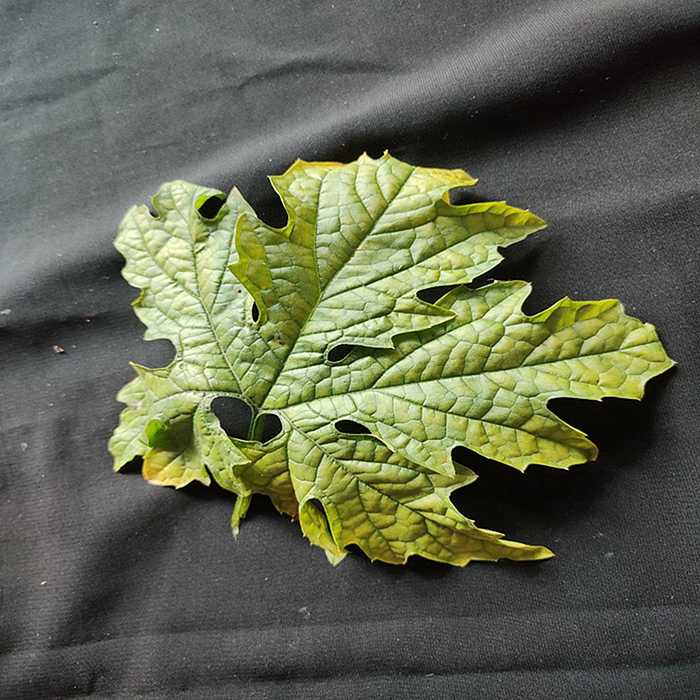
Plant: Bitter Gourd
Label: Mosaic virus